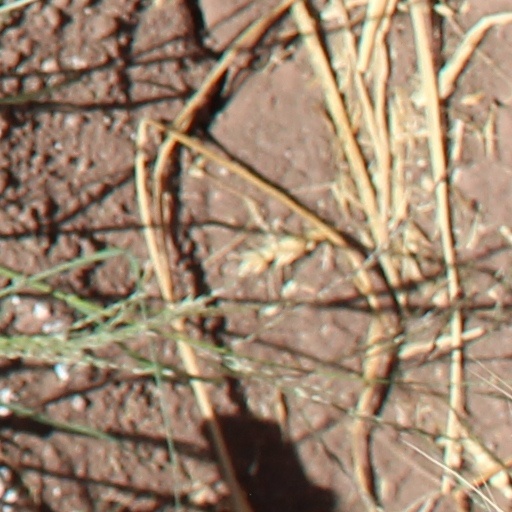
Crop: wheat